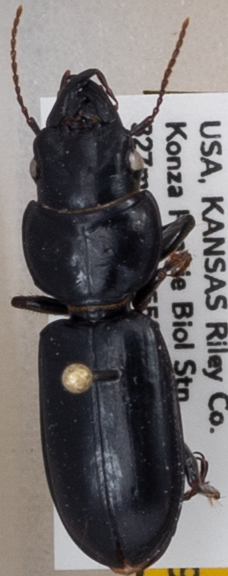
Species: Scarites vicinus
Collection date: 2019-07-31
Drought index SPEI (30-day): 0.246
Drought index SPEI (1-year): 1.69
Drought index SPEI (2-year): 0.786